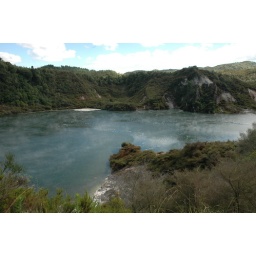
This is the largest hot water lake in the world. It is almost boiling temperature.